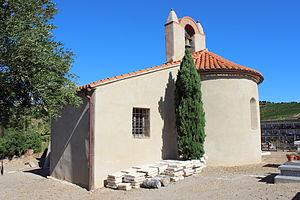
Église Sainte-Marie de Cosprons, abside du sud est
L'église Sainte-Marie de Cosprons est une église romane située au hameau de Cosprons, sur la commune de Port-Vendres, dans le département français des Pyrénées-Orientales.
Cet article présente une liste des églises romanes des Pyrénées-Orientales.